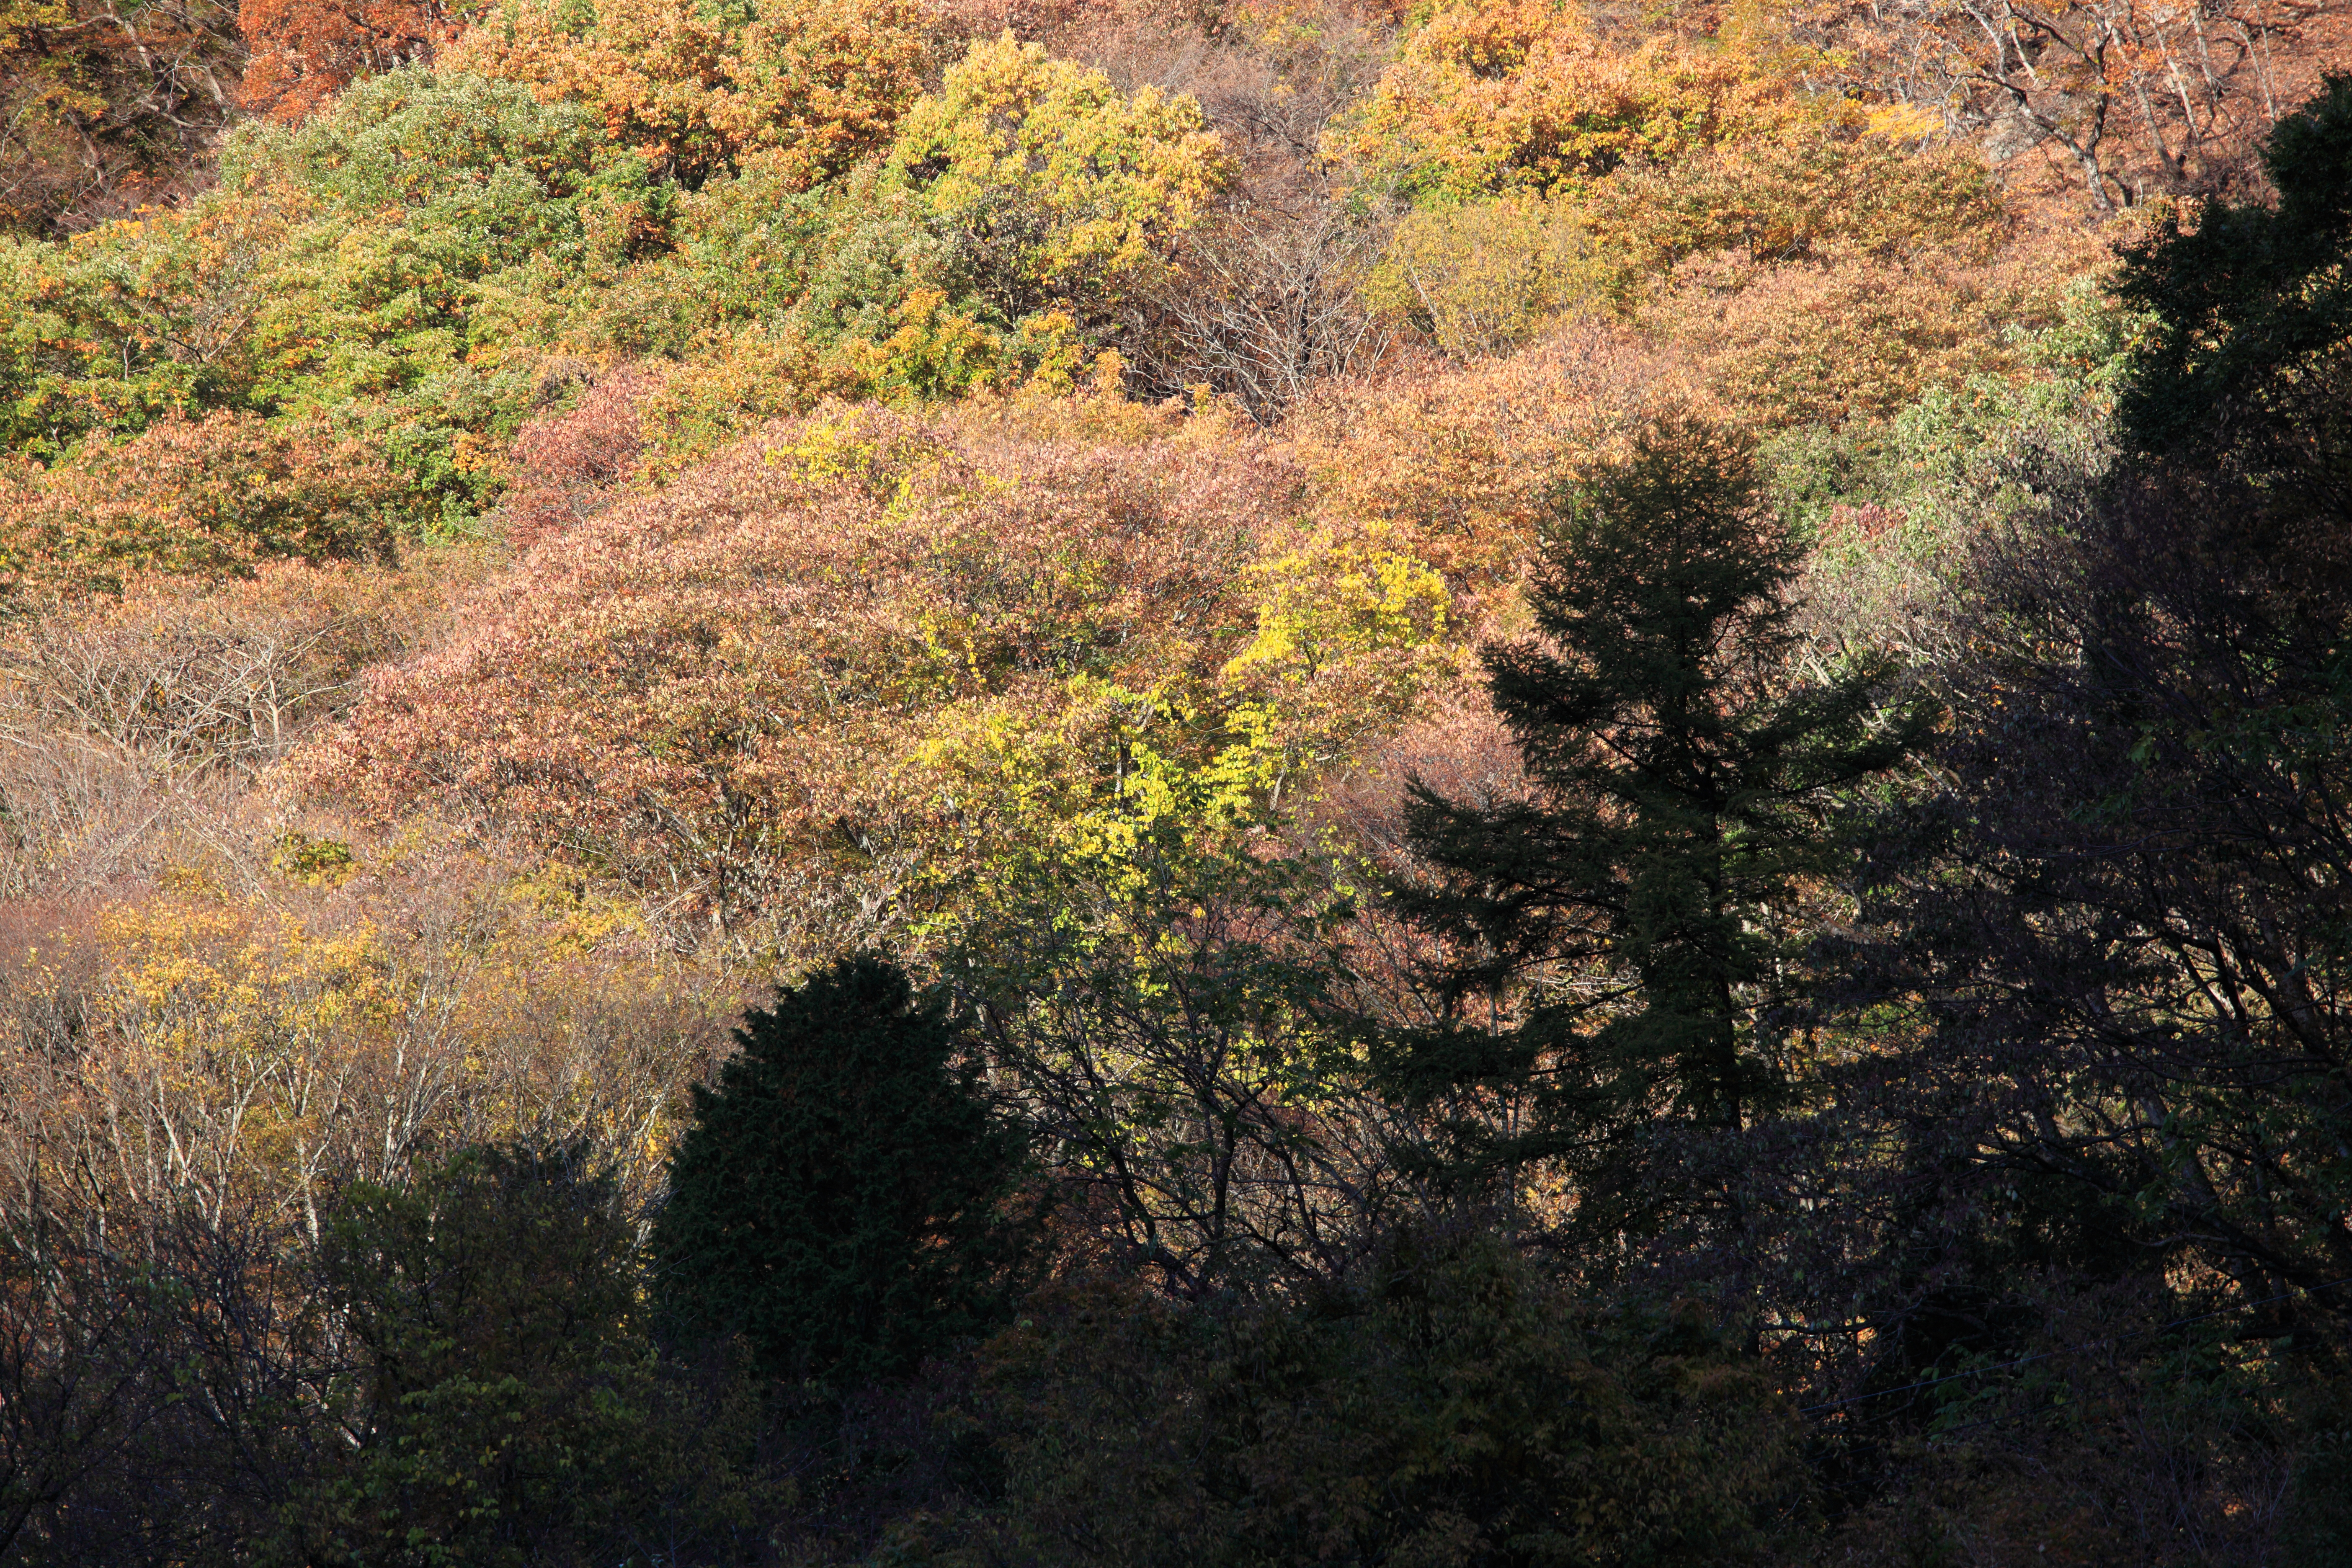
tree, nature, forest, wilderness, mountain, plant, trail, leaf, flower, high, autumn, flora, season, cool image, 5d, hires, woodland, habitat, markii, ecosystem, hi, res, resolution, gunmaken, natural environment, atmospheric phenomenon, woody plant